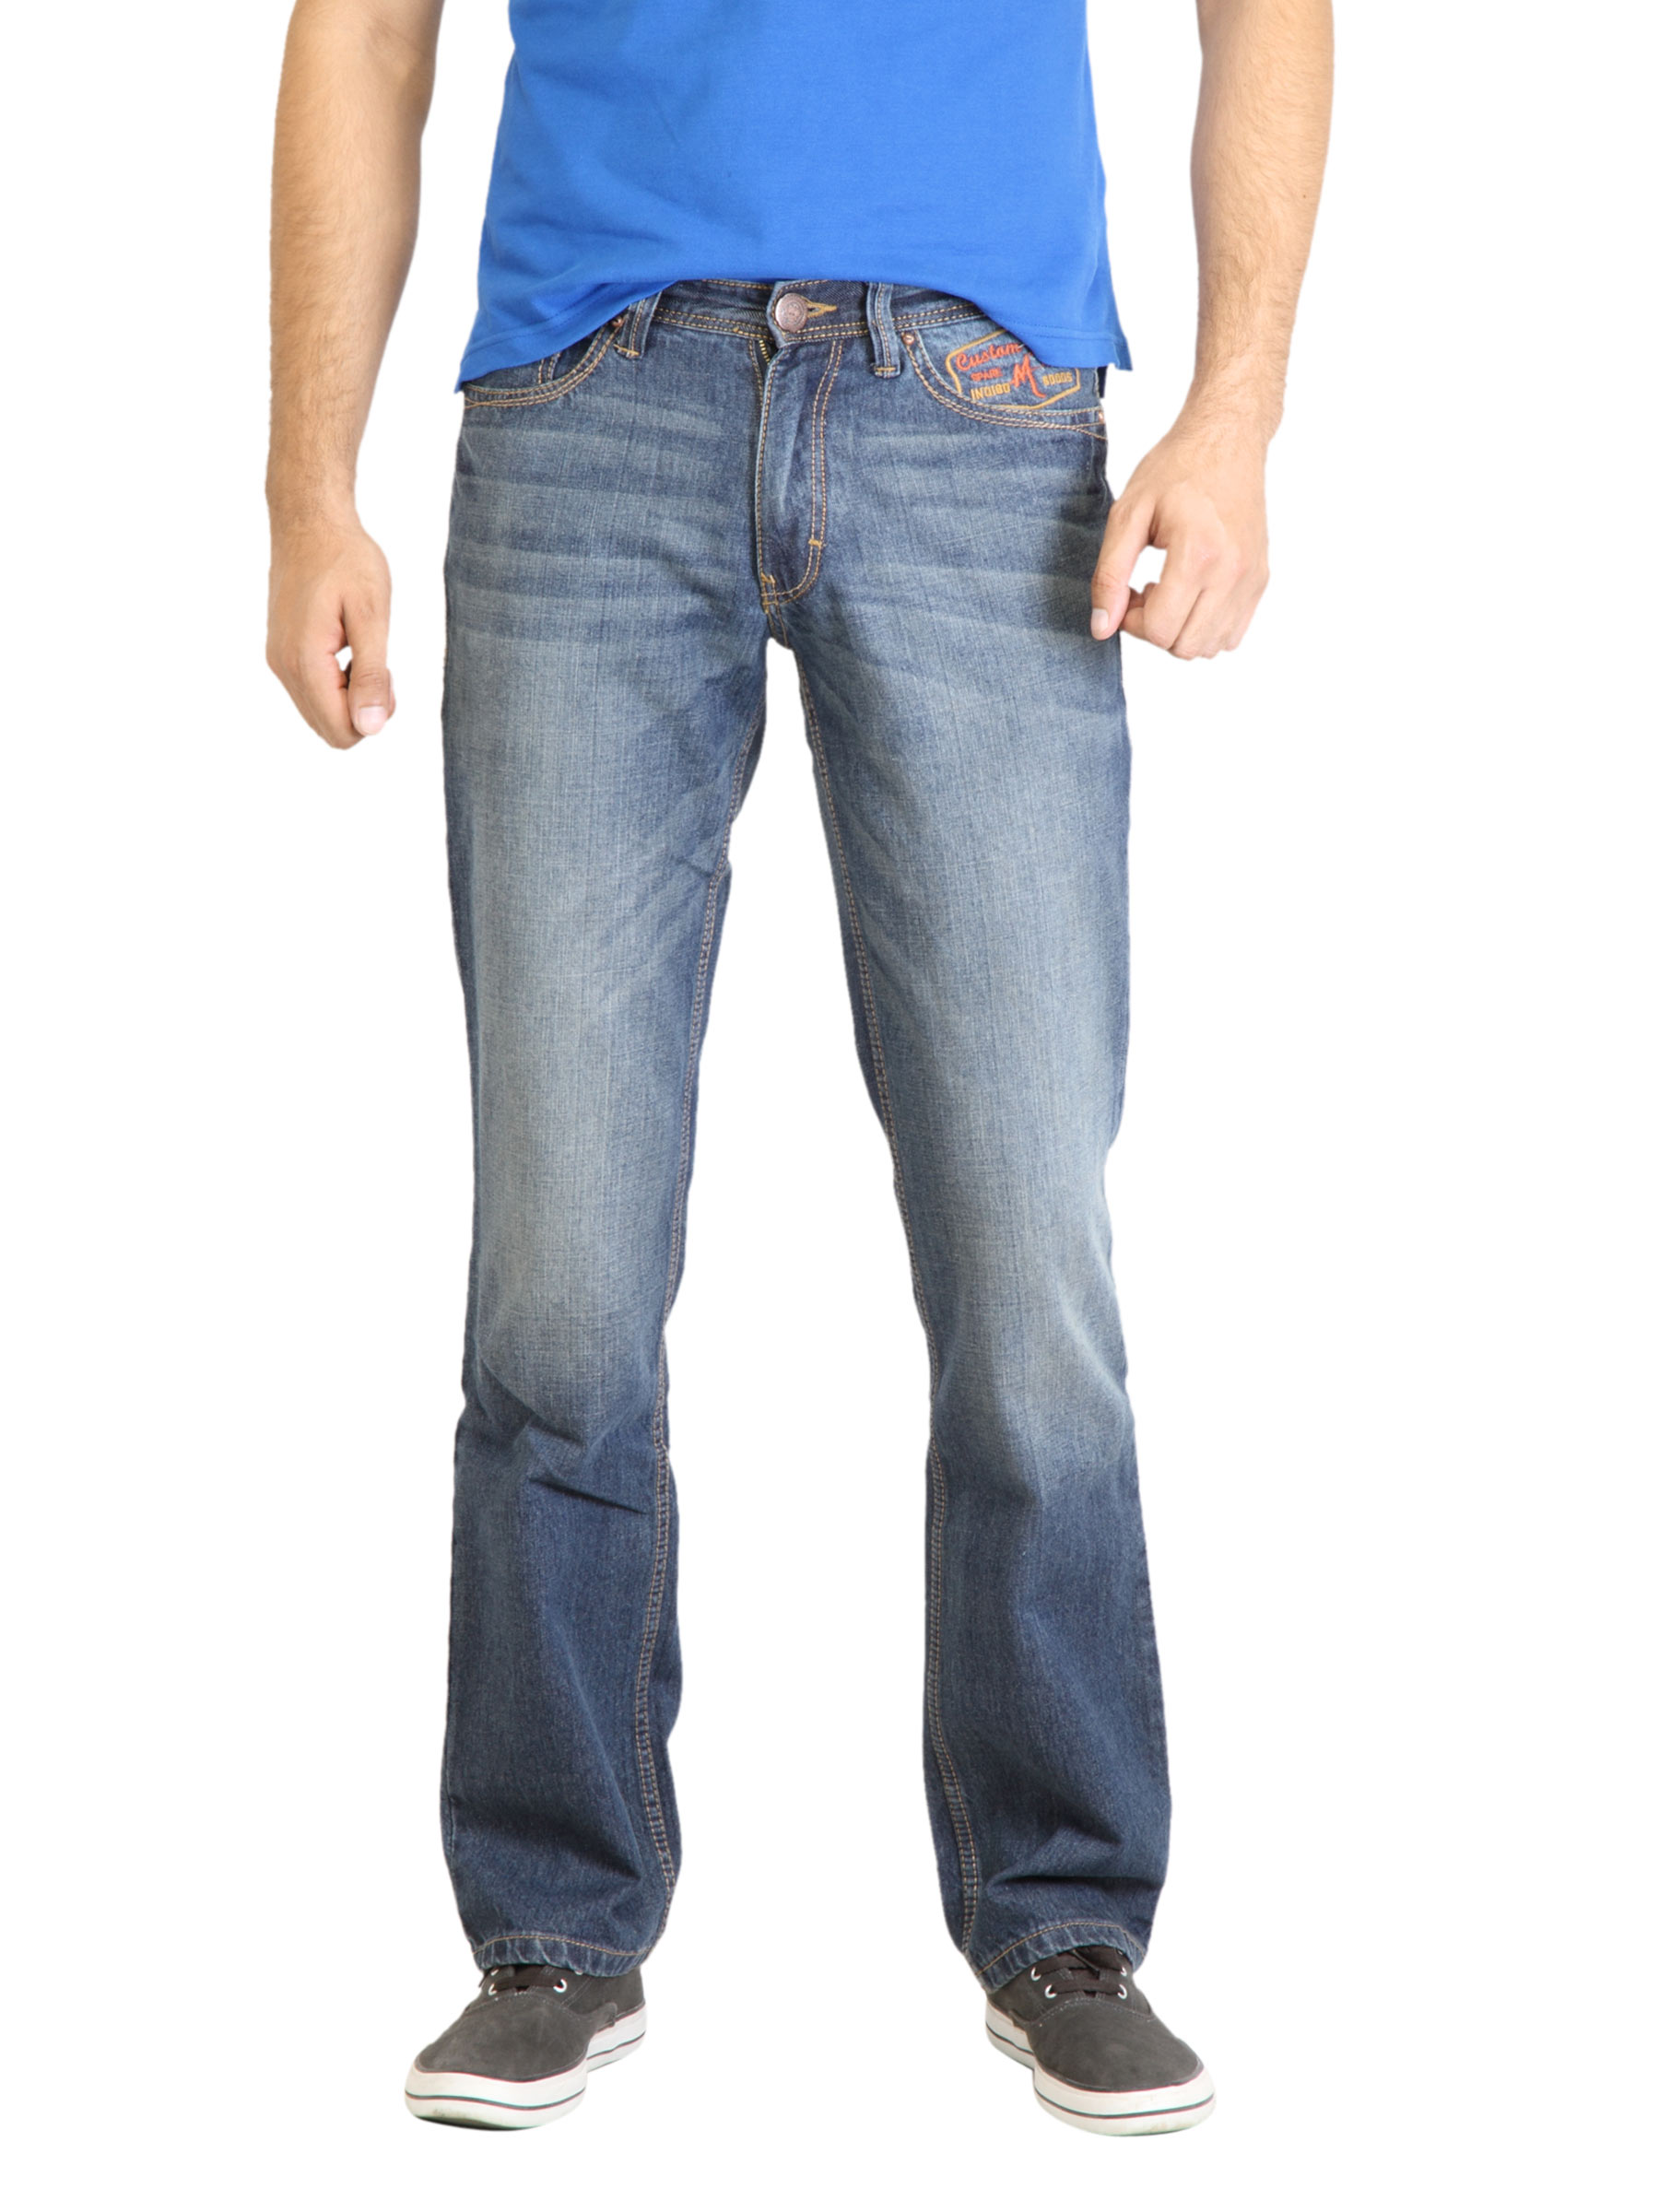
Locomotive Men Washed Blue Jeans
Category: Apparel / Bottomwear / Jeans
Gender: Men
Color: Blue
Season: Fall 2011
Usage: Casual